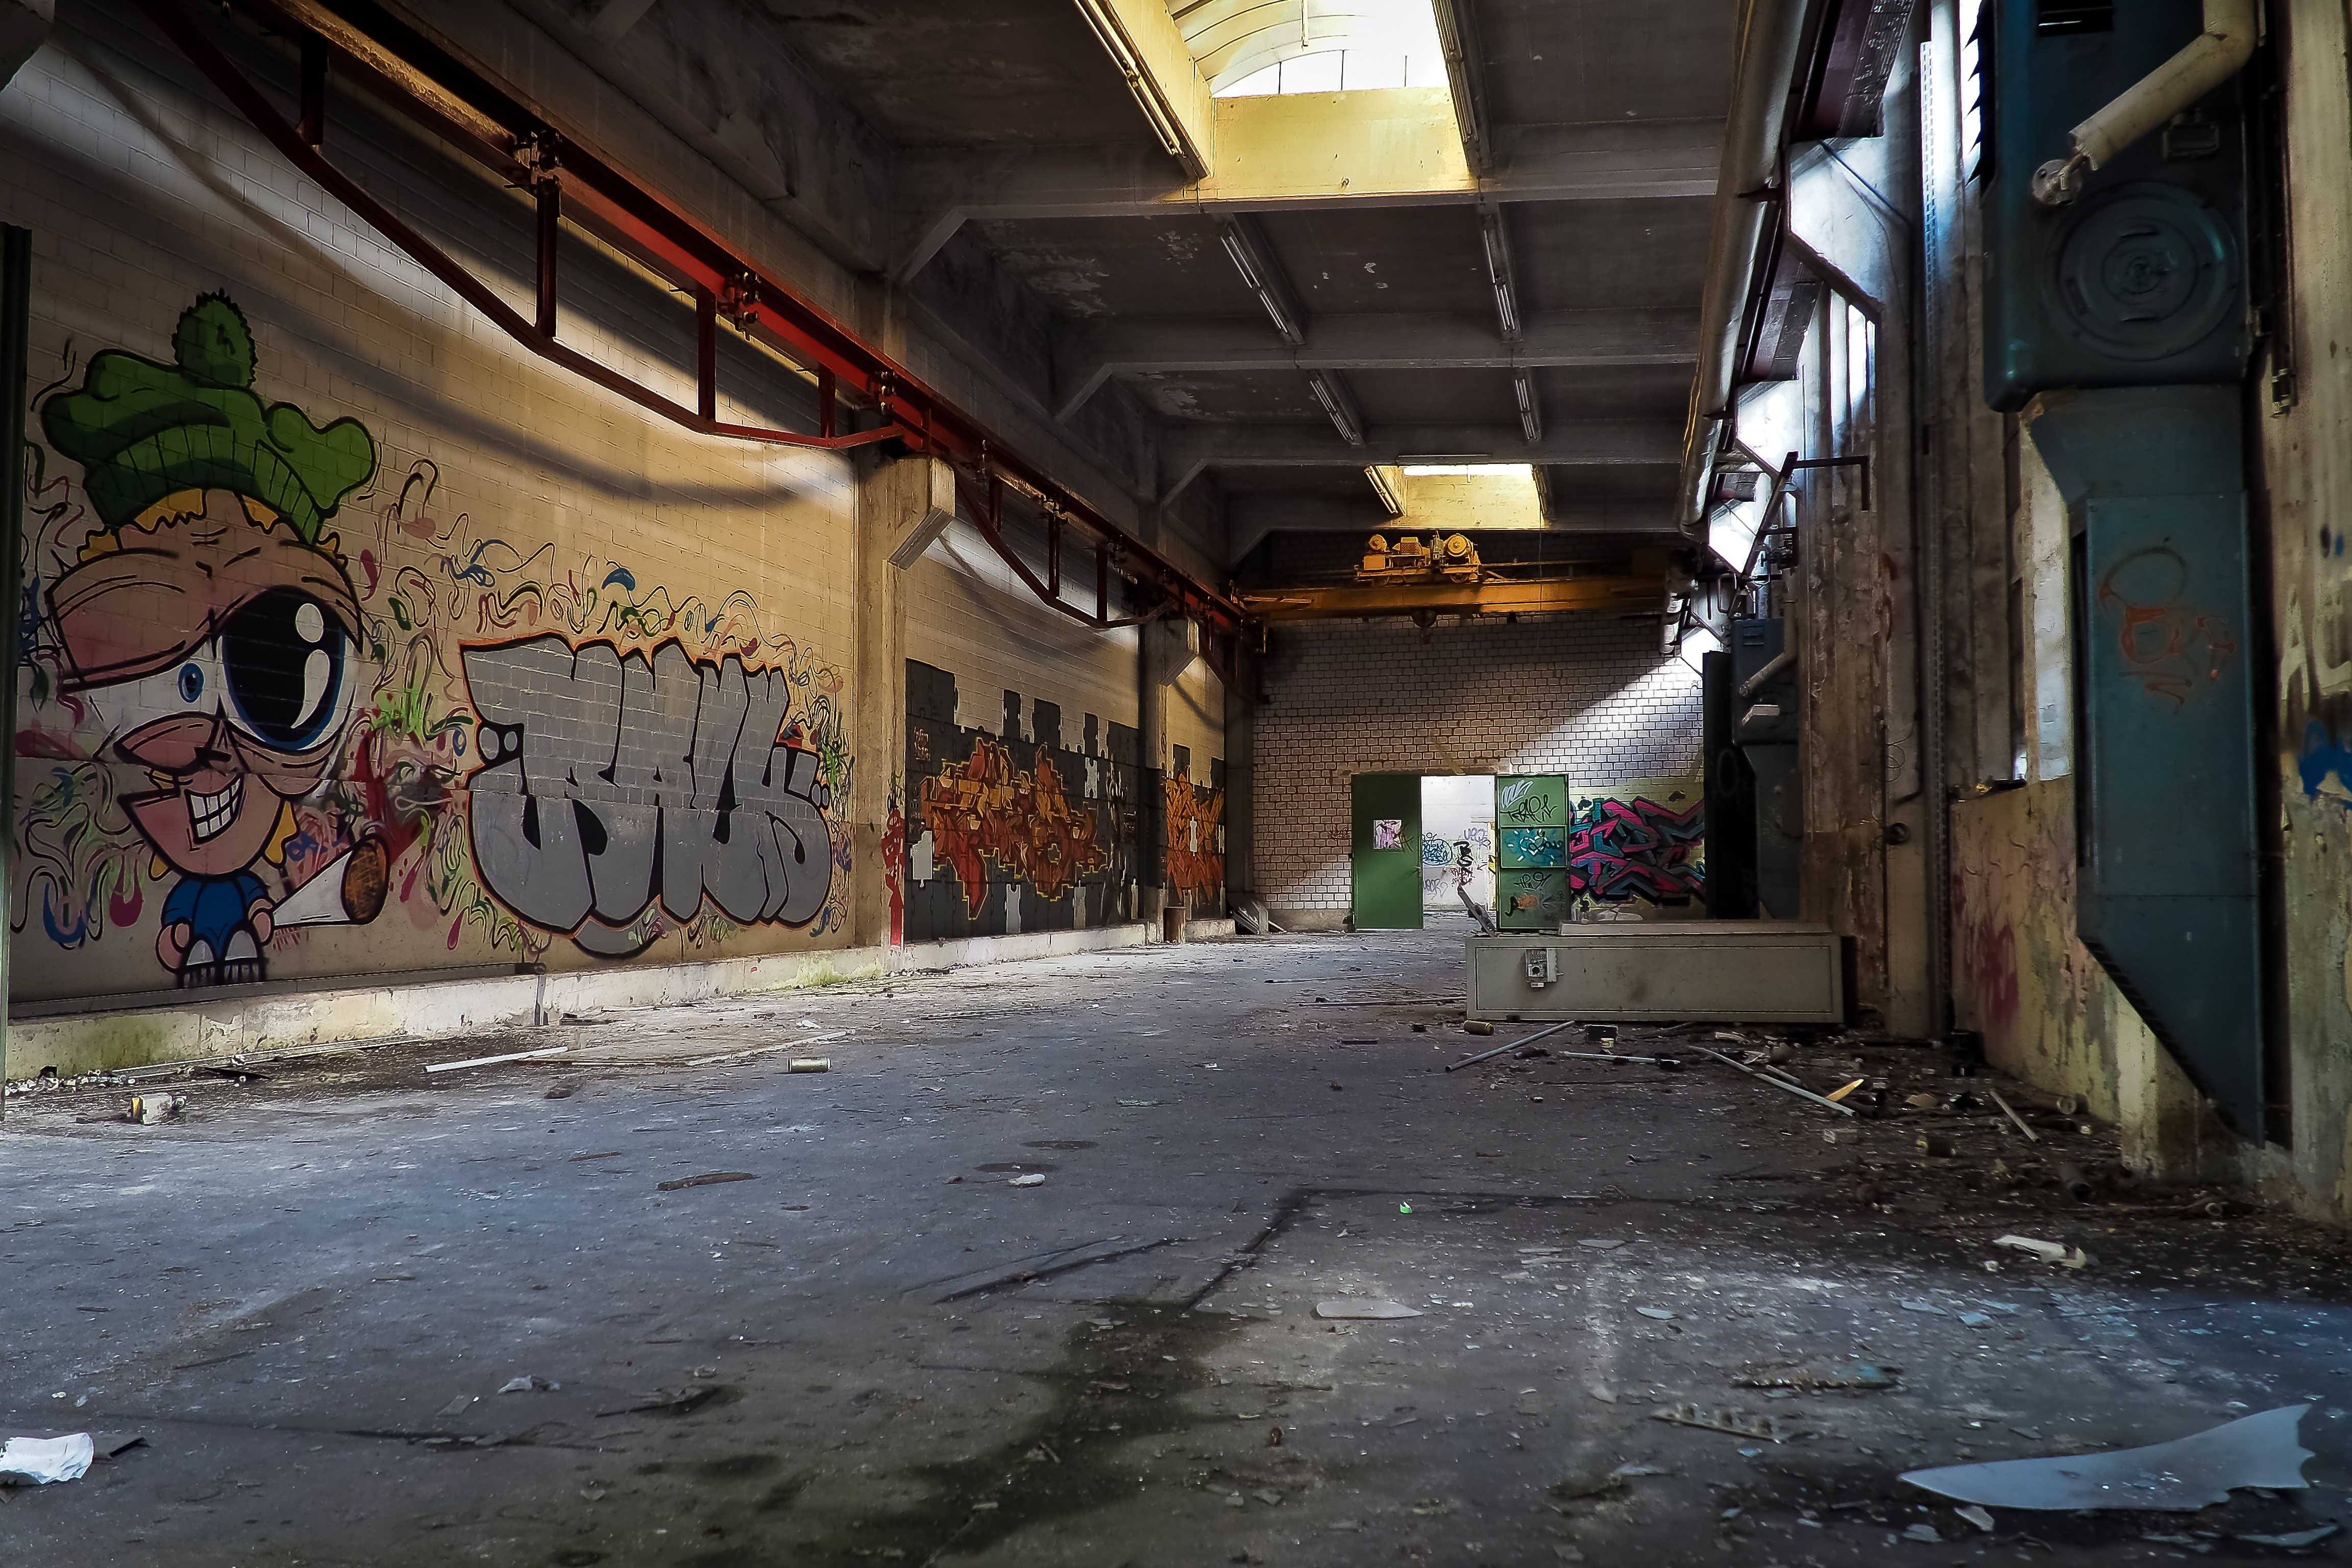
architecture, road, street, window, building, old, atmosphere, mystical, dark, pillar, hall, broken, factory, contrast, industry, decay, ruin, old building, graffiti, destroyed, art, mysterious, transience, infrastructure, dilapidated, stock, weird, history, gloomy, destruction, mood, past, forget, transient, secret, leave, wall painting, industrial plant, lost places, pforphoto, break up, industrial building, factory building, lapsed, old factory, ailing, industrial hall, old factory hall, run down, urban area